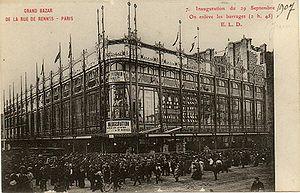
Le Grand Bazar de la rue de Rennes à Paris lors de son inauguration.
Entre 1870 et la Première Guerre mondiale, l'Europe connaît une vague d'innovation exceptionnelle faisant suite à un siècle de poussée technologique. Cette synthèse créative, facilement perceptible par les contemporains, reste un tournant historique important dont l'ampleur n'est pas sans rappeler les bouleversements observés à la Renaissance. C'est l'époque de la foi dans le progrès, l'âge d'or des expositions universelles, de l'entrepreneuriat populaire et de l'internationalisation avant l'heure. Dans ce contexte de prospérité économique, la France et la ville lumière jouent un rôle particulier que viendront bientôt ruiner les deux guerres mondiales. Cette période d'expansion dans un climat d'insouciance, qui sera plus tard qualifiée de Belle Époque, est un tournant décisif vers la modernité.
Henry Gutton est un architecte de l'École de Nancy, né à Nancy le 3 avril 1874 et mort à Montmorency le 20 mars 1963.
Un grand magasin est un commerce de détail multispécialiste exploité par une société commerciale unique.
La rue de Rennes est une voie du 6ᵉ arrondissement de Paris. Elle est une artère commerçante majeure de la rive gauche de la capitale.